Frederick H. Rindge

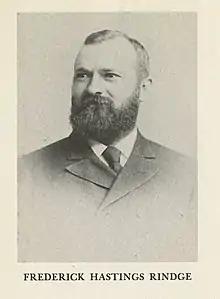

Frederick Hastings Rindge (December 21, 1857 – August 29, 1905) was an American business magnate, patriarch of the Rindge family, real estate developer, philanthropist, and writer, of Los Angeles, California. He was a major benefactor to his hometown of Cambridge, Massachusetts, and a founder of present-day Malibu, California.